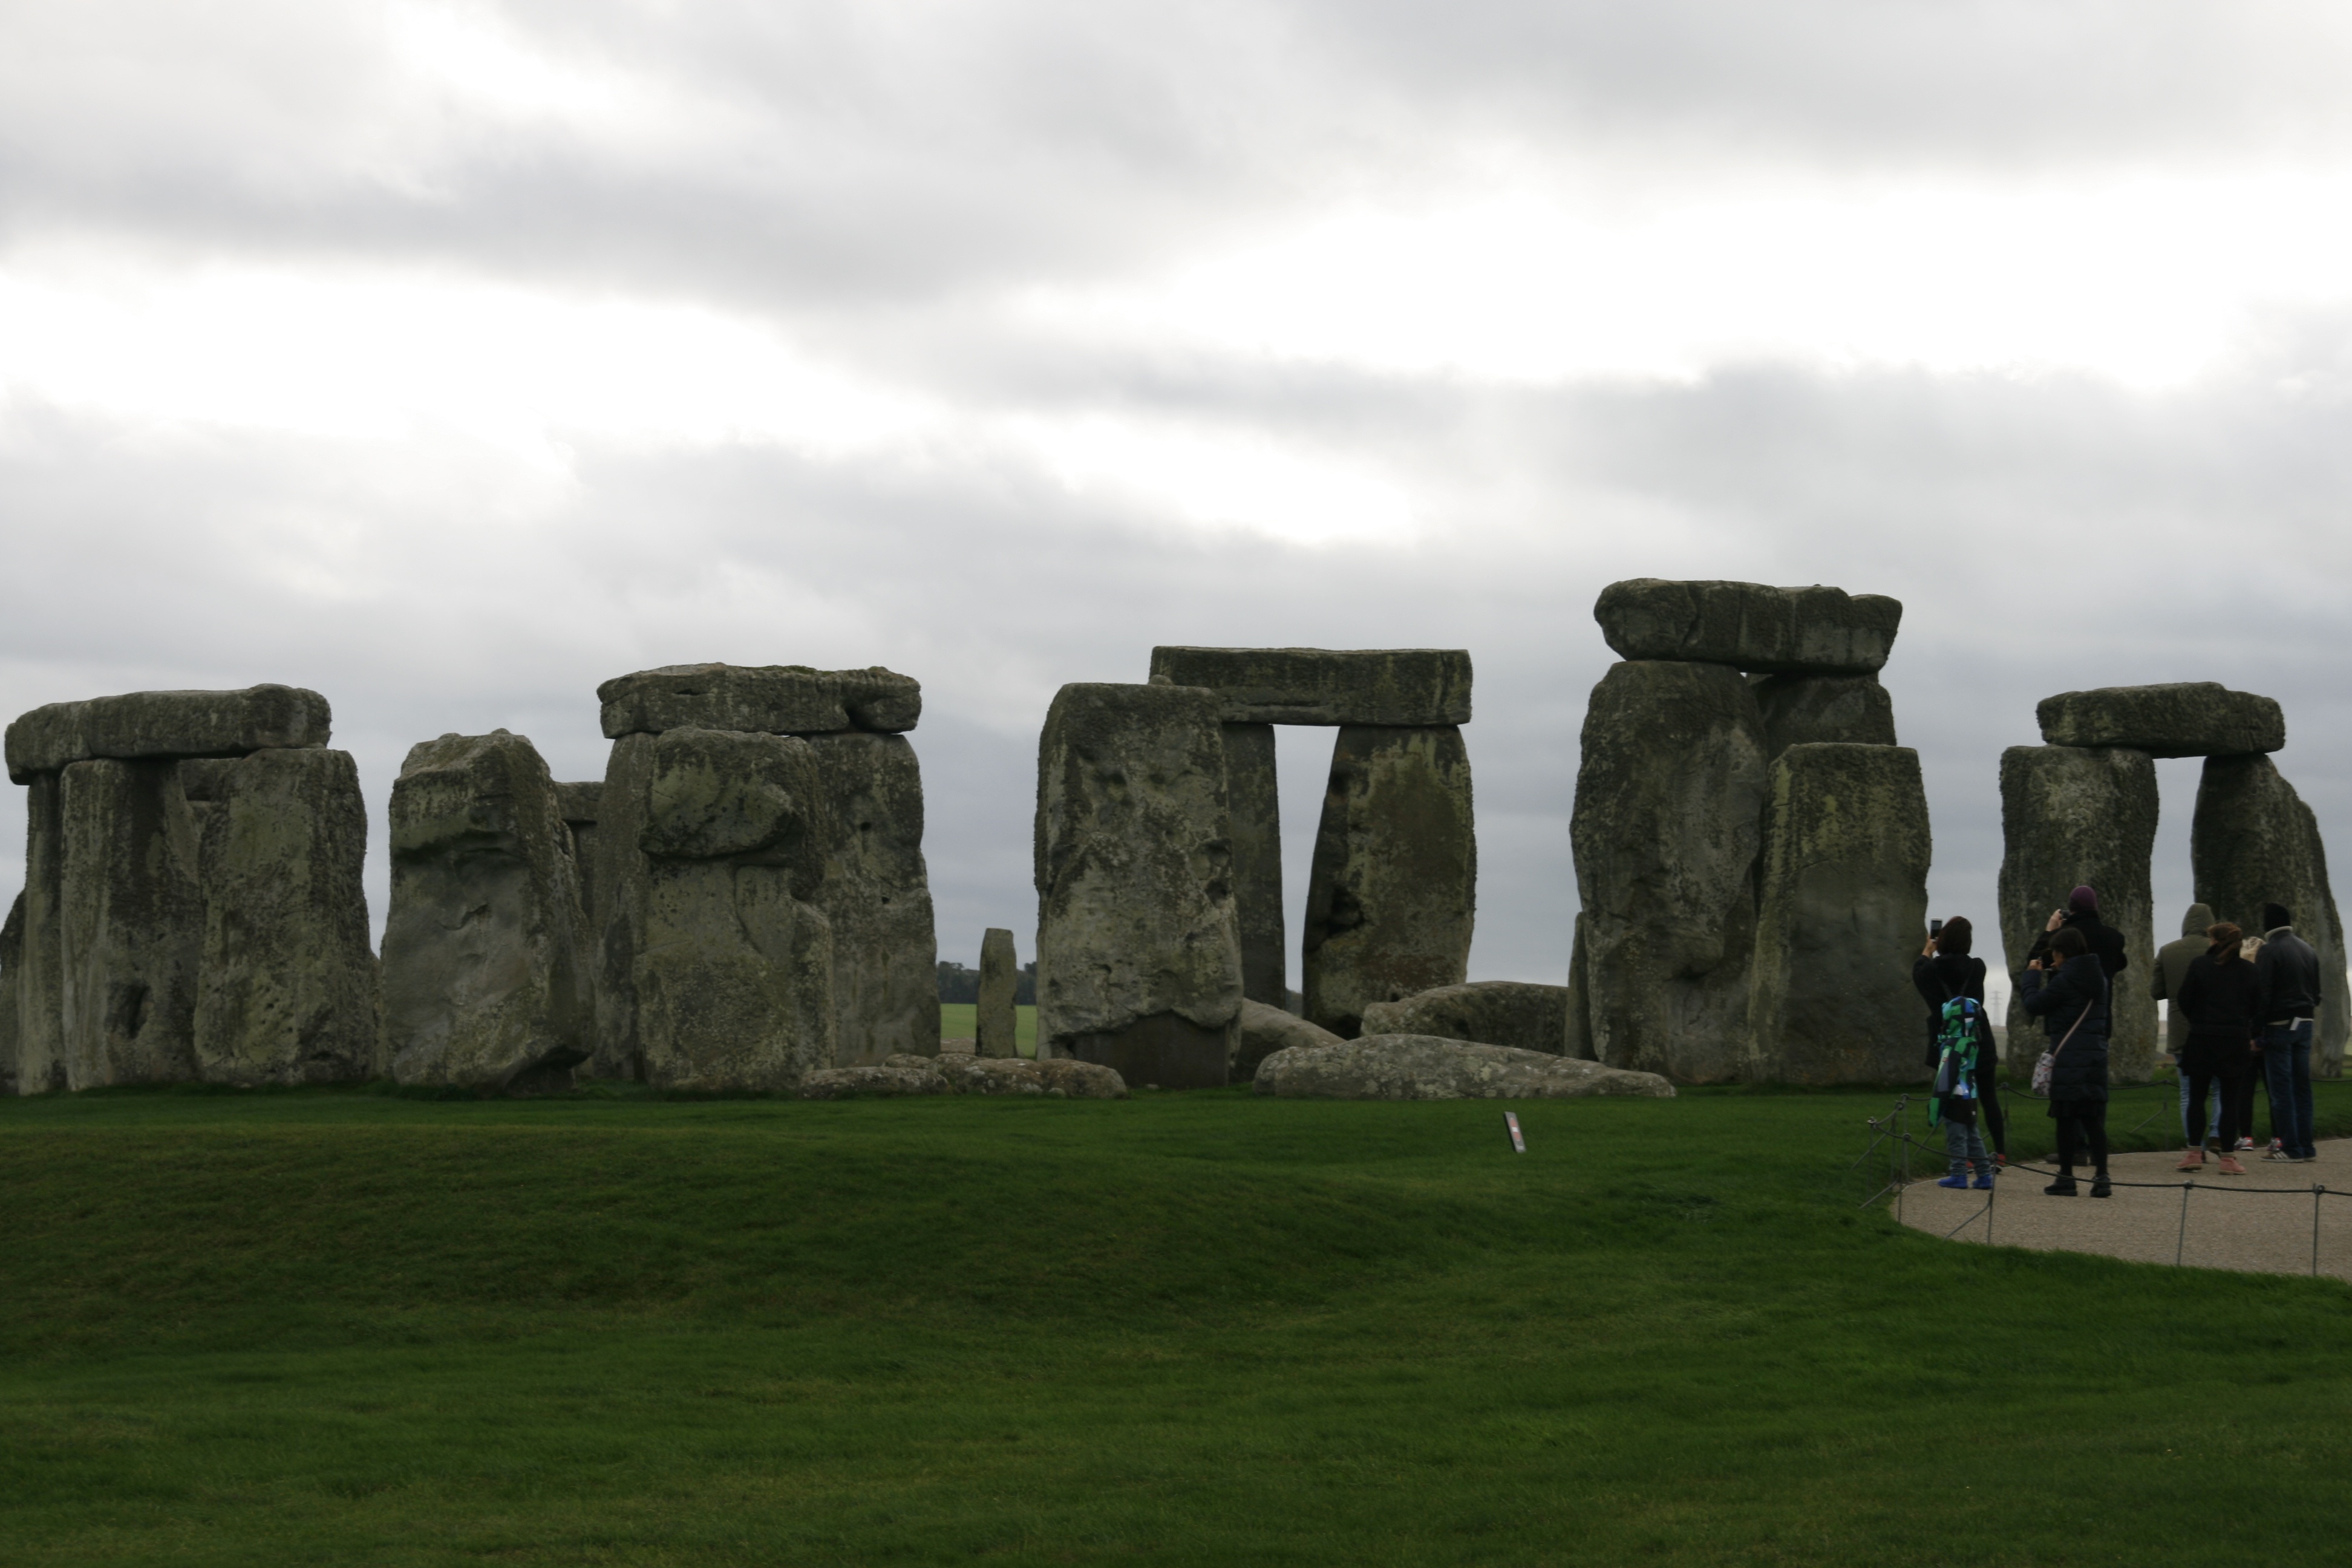
grass, rock, architecture, sky, old, stone, monument, mystery, construction, green, ancient, landmark, attraction, ruin, tourism, circle, uk, england, memorial, grey, clouds, temple, ruins, archeology, culture, dramatic, english, heritage, unesco, britain, prehistoric, stonehenge, ritual, monolith, momentum, wiltshire, salisbury, amesbury, neolithic, druid, prehistory, megalith, celts, ancient history, gil dekel, stoned